Socata TB 30 Epsilon

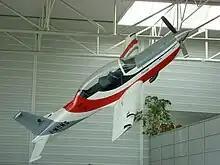
TB 31 Oméga

In 1978, the French Air Force ("Armée de l'Air") published a requirement for a new basic trainer aircraft to partially replace the Fouga Magister in the early parts of the syllabus for pilot training. The new aircraft was expected to have tandem seating, be powered by a 224 kW (300 hp) piston engine and have a three-hour endurance. Similar designs were proposed by the SOCATA subsidiary of Aérospatiale (based on their TB 10 Tobago light aircraft) and by GEPAL (the GEPAL Mk II). The SOCATA proposal, the TB 30B, was chosen in February 1979.